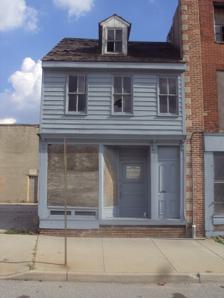
Building: Null House
Country: United States of America
Year built: 1782
Historic house in Maryland, United States United States historic place Null House U.S. National Register of Historic Places Null House, Baltimore Show map of Baltimore Show map of Maryland Show map of the United States Location 1037 Hillen St., Baltimore, Maryland Coordinates 39°17′46″N 76°36′22″W / 39.29611°N 76.60611°W / 39.29611; -76.60611 Area less than one acre Built 1782 ( 1782 ) Architectural style Italianate NRHP reference No. 83002936 Added to NRHP January 27, 1983 Null House is a historic home located at Baltimore , Maryland , United States . It is a 2 + 1 ⁄ 2 -story, three- bay wide dwelling of wood-frame construction that was built between 1782 and 1784. It is a rare specimen of the early wooden clapboard building. The façade features a one-story wooden Italianate storefront of later construction with large store windows and two entrances. Originally located at 1010 Hillen Street, to save the building from demolition, it was moved on September 28, 1980, to the present site, 300 feet northeast of its original location on the opposite side of Hillen Street. Null House was listed on the National Register of Historic Places on January 27, 1983. Gallery References